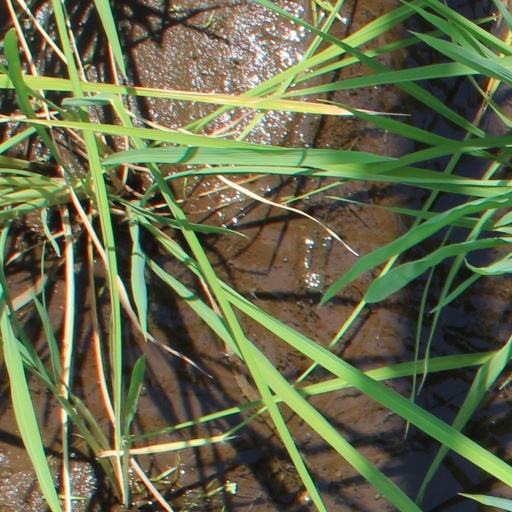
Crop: rice